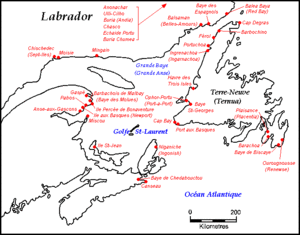
Sites de pêche des Basques au XVIe et XVIIe siècle. Español: Lugares y sitios de pesca de los vascos durante los siglos XVI y XVII
Le basco-algonquin était un pidgin parlé par des baleiniers basques et les tribus de langues algonquiennes tels que les Micmacs, les Montagnais et les Inuits du Labrador dans la région du détroit de Belle-Isle et le Nord du golfe du Saint-Laurent vers l'océan Atlantique.
La colonisation basque des Amériques a lieu de 1517 ou peut-être plus tôt, jusqu'en 1767. Elle consiste principalement en des postes saisonniers de pêche à la morue et de chasse à la baleine, dans le golfe Saint-Laurent et les environs.
L'histoire du Canada aborde le Canada, monarchie constitutionnelle qui occupe la partie septentrionale du sous-continent nord-américain, sous un angle historique, depuis ses origines jusqu'à nos jours.
L’histoire des Basques comme dans la plupart des peuples dont les origines remontent à des temps pour lesquels il n'existe pas de traces écrites, donne lieu à de nombreuses études.